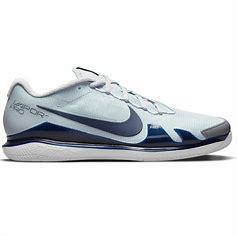
Brand: Nike
Model: Court Zoom Pro